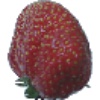
Label: strawberry_wedge